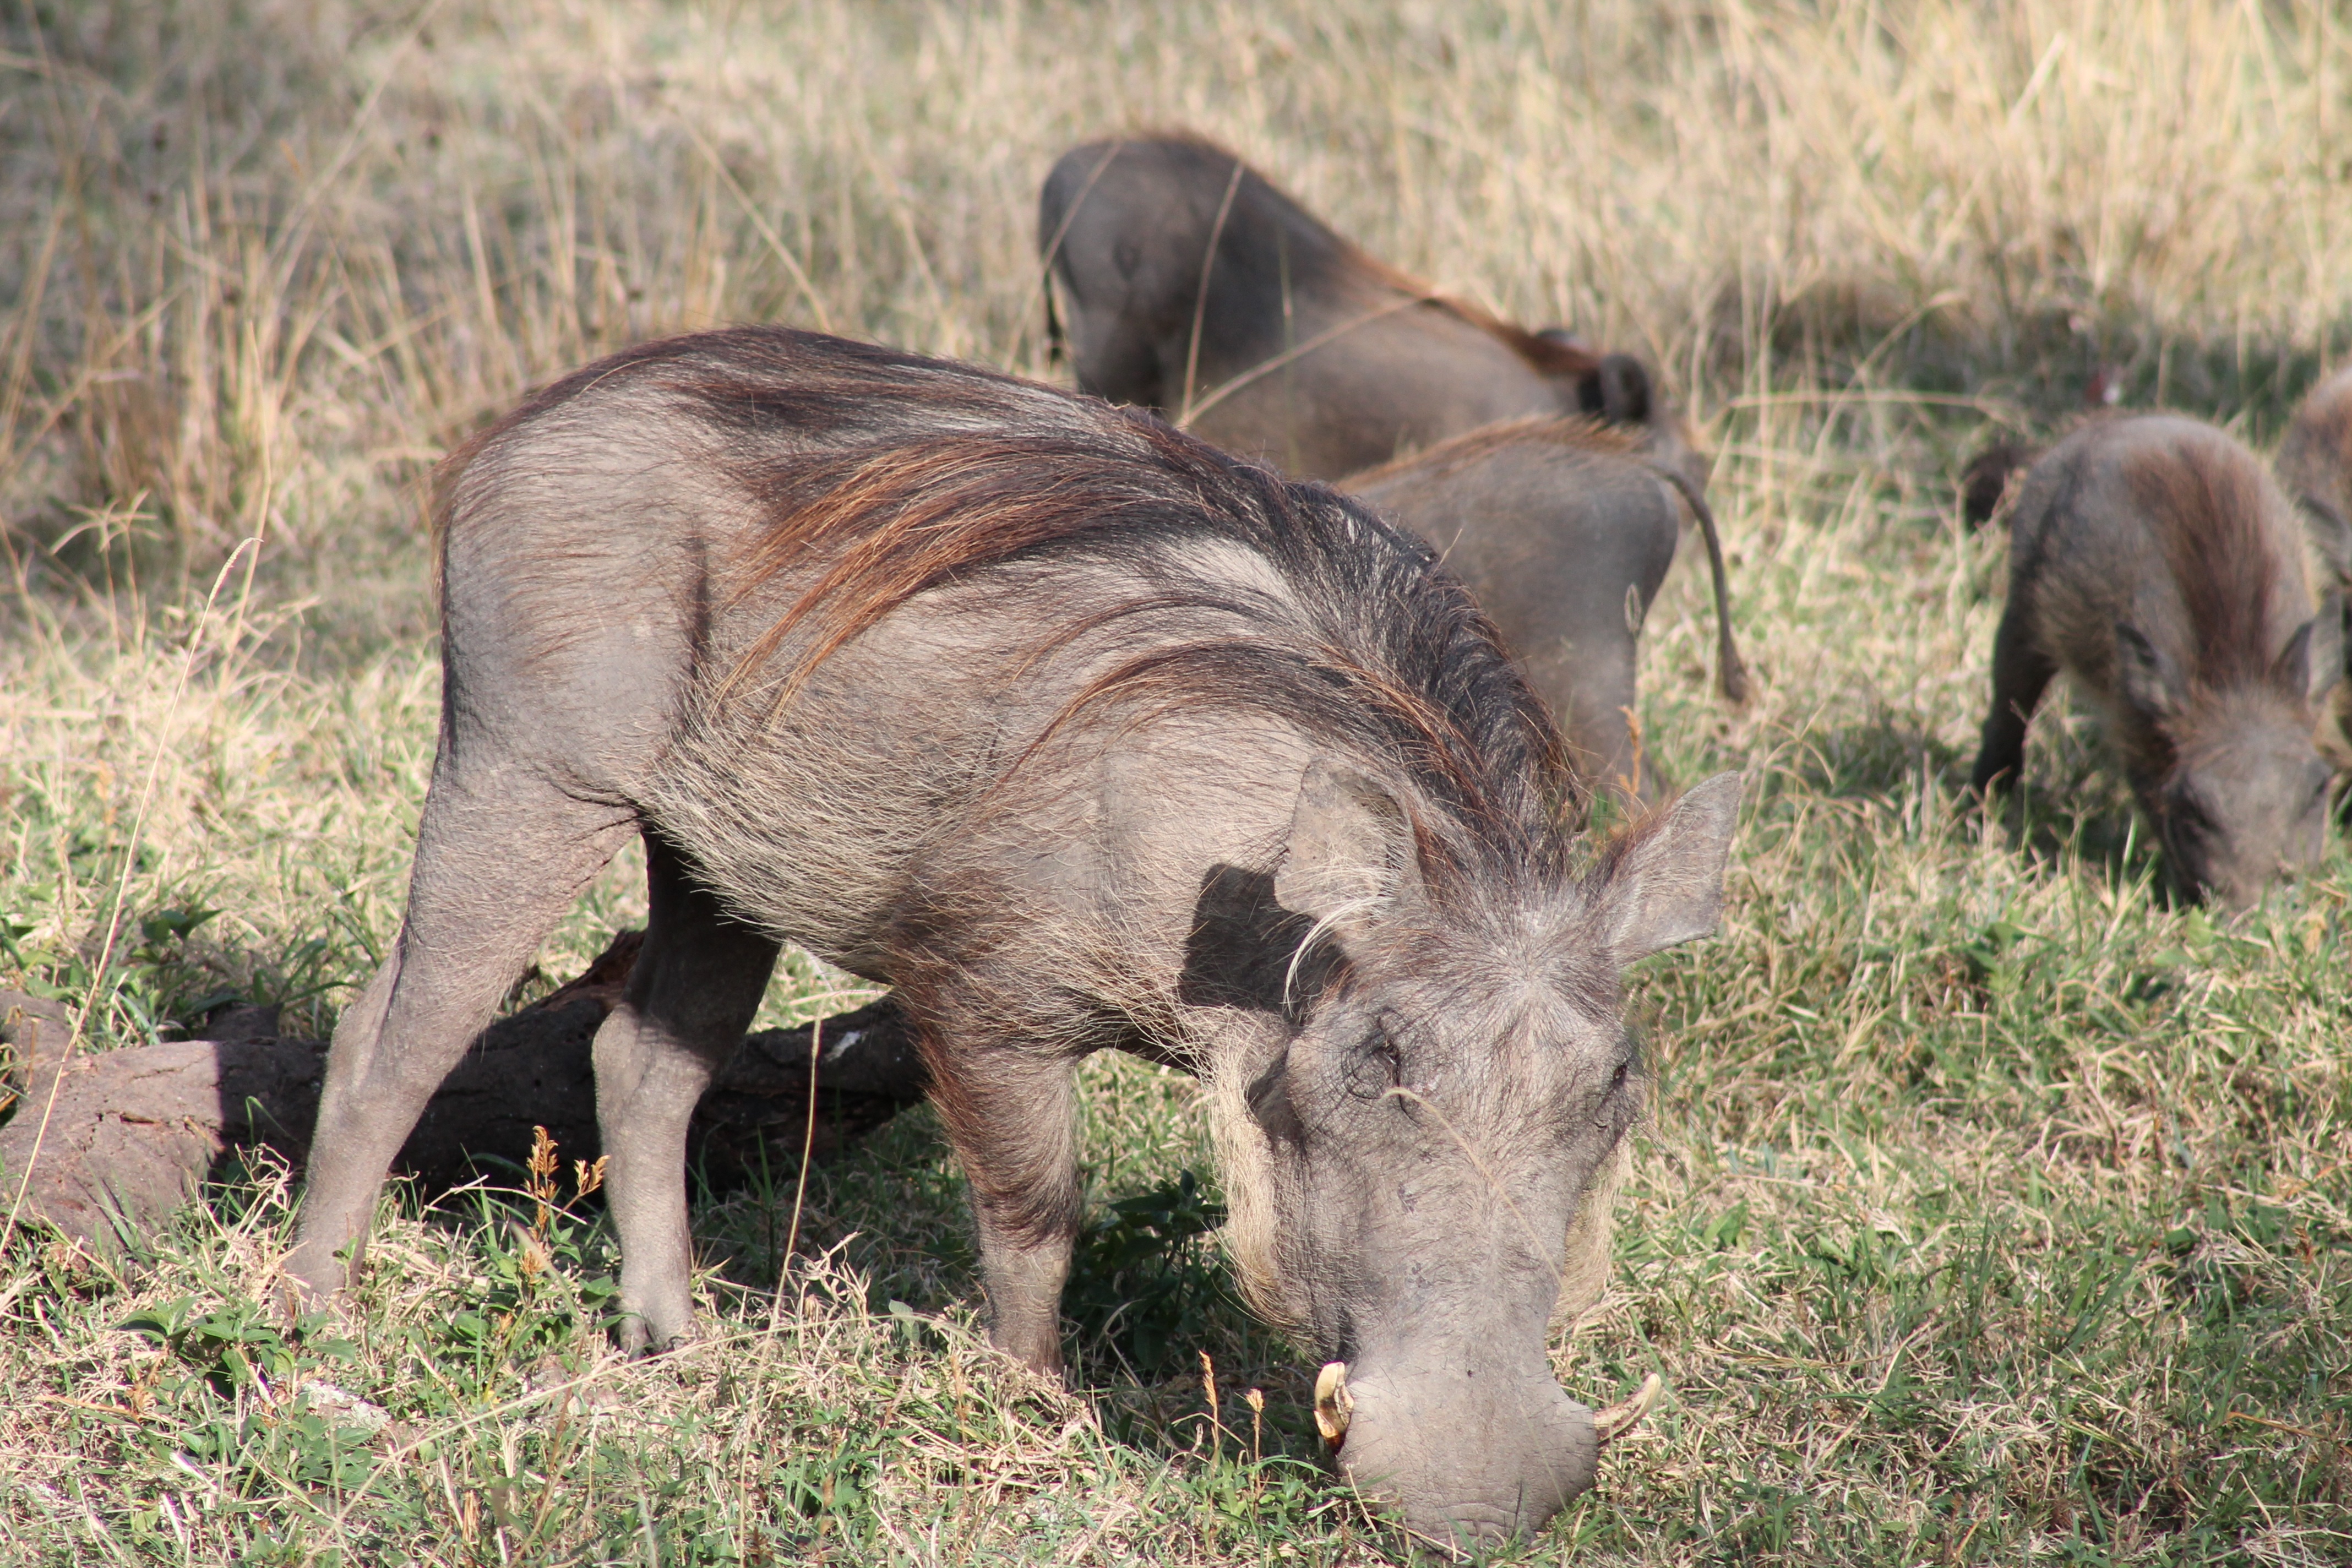
nature, field, meadow, wildlife, wild, bush, herd, pasture, grazing, mammal, fauna, animals, vertebrate, pig, safari, ethiopia, wild boar, wildness, warthog, domestic pig, warthogs, pig like mammal